Shukur Hamidov

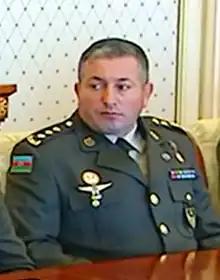
Hamidov in 2017

On the night from 1 to 2 April 2016 Armenian–Azerbaijani clashes took place along the line of contact in Nagorno-Karabakh and surrounding territories to the south. On 5 April, a mutual ceasefire agreement was reached. Lieutenant colonel Shukur Hamidov distinguished himself during the capture of the Lalatapa height near Çocuq Mərcanlı village of Jabrayil District.